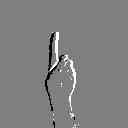
ASL letter: d